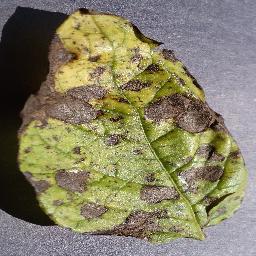
Etiqueta: Tizon_Temprano